Ocarina

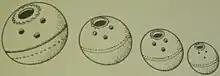
Sindhi borrindos, a form of vessel flute produced in different sizes to give different tones. The borrindo is made out of soft alluvial clay, plentiful in the central Indus Valley.

The borrindo is a simple hollow clay ball with three to four fingering holes, one hole slightly larger than the other three, which are smaller and of equal size to one another. The holes are arranged in an isosceles triangular form. The borrindo is made out of soft alluvial clay available in plenty everywhere in the central Indus Valley. Being of the simplest design, it is made even by children. Some adults make fine borrindos of larger size, put pottery designs on them, and bake them. These baked borrindos, with pottery designs, are the later evolved forms of this musical instrument, which appears to have previously been used in its simple unbaked form for a long time. The sound notes are produced by blowing somewhat horizontally into the larger hole. Finger tips are placed on smaller holes to regulate the notes. Its ease of play makes it popular among children and the youth.